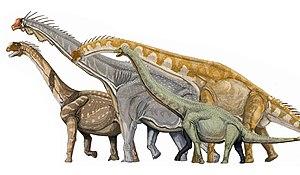
Les sauropodes sont un infra-ordre de dinosaures, quadrupèdes herbivores, appartenant au sous-ordre des sauropodomorphes. Ils vécurent du Jurassique moyen au Crétacé supérieur, et remplacèrent les prosauropodes sur l'ensemble de la planète. On compte parmi les sauropodes les plus longs et les plus imposants dinosaures et, par conséquent, les plus grands animaux qui aient vécu sur Terre, avec la Baleine bleue. Voici une liste partielle des familles :
Les Macronaria constituent un clade de dinosaures sauropodes existant depuis le Jurassique moyen jusqu'au tout début du Crétacé. Ils vivaient dans ce qui est actuellement l'Amérique du Nord, l'Amérique du Sud, l'Europe, l'Asie, l'Afrique et l'Australie. Le nom signifie "larges naseaux", en référence aux grandes ouvertures nasales situées sur le crâne qui devaient certainement supporter des chambres de résonance. Les Macronaria sont constitués de deux groupes principaux : la famille des Camarasauridae, et celle des Titanosauriformes. Les Titanosauriformes regroupent les Brachiosauridae et les Titanosaures et constituent un des groupes de sauropodes le plus large. Cette famille comprend également les dinosaures connus les plus longs, les plus grands et les plus massifs.
Les Neosauropoda forment un clade éteint de dinosaures sauropodes eusauropodes qui regroupe les Diplodocoidea et les Macronaria ainsi que quelques genres basaux comme Haplocanthosaurus. Les néosauropodes ont vécu du Jurassique supérieur jusqu'à l'extinction Crétacé-Tertiaire il y a 66 Ma.